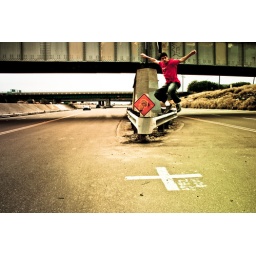
A monkey leap pose in the middle of the street